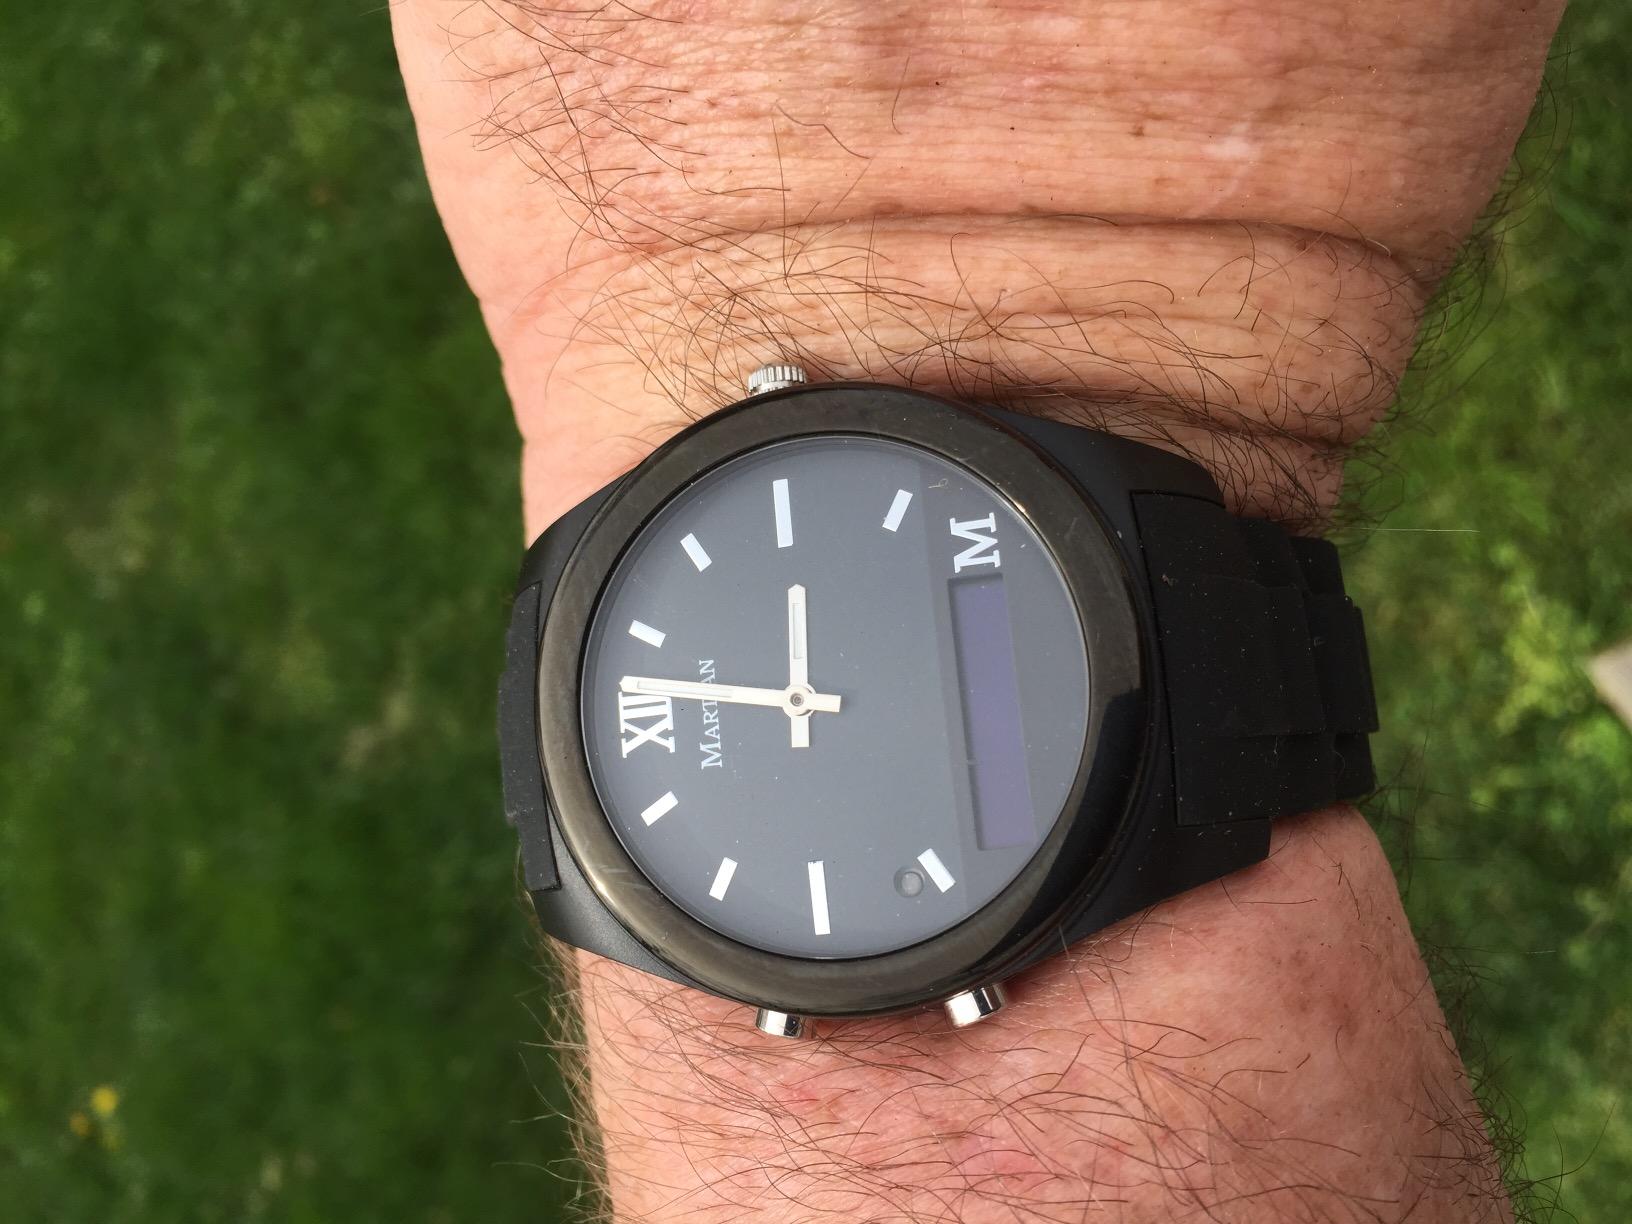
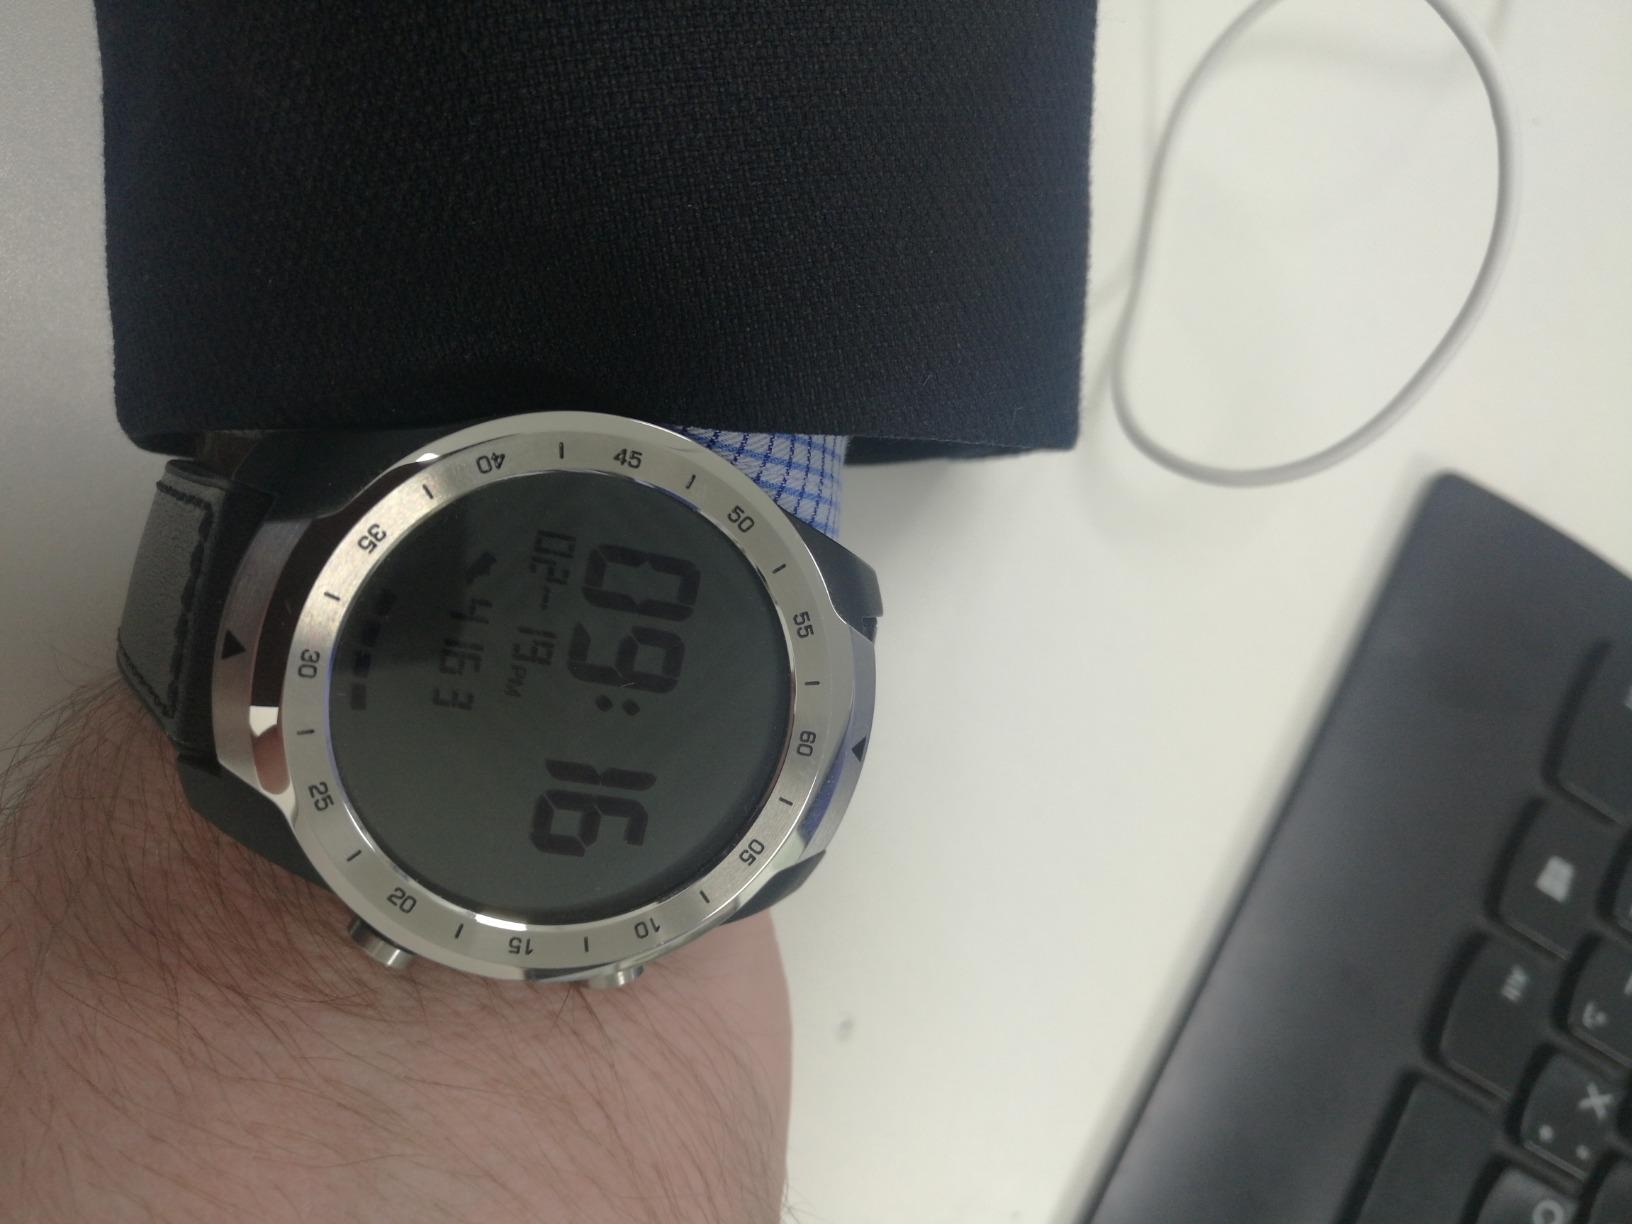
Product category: smartwatch
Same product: no